David Connolly (politician)

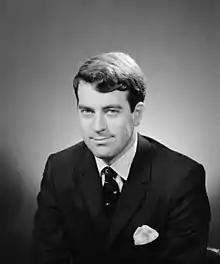
Connolly in 1964

David Miles Connolly (born 20 July 1939) is an Australian former politician and diplomat. He was a member of the Liberal Party and represented the Division of Bradfield in the House of Representatives from 1974 to 1996. He had been a member of the diplomatic service before entering politics and later served as High Commissioner of Australia to South Africa from 1998 to 2002.